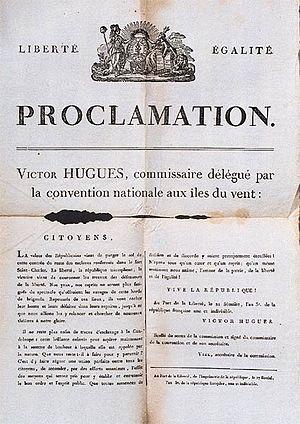
Le décret d'abolition de l'esclavage dans les colonies françaises du 4 février 1794 est une décision émise par la Convention nationale et votée à Paris le 16 pluviôse an II, 4 février 1794. Le décret décide l'abolition de l'esclavage des Nègres dans toutes les Colonies. Il suit et confirme l'initiative des commissaires civils de Saint Domingue Sonthonax et Polverel et prend valeur de loi générale. Le texte ne prévoit d'indemnisation pour aucune des catégories sociales. Inégalement appliqué, il a été abrogé par la loi du 20 mai 1802.
Jean-Baptiste Victor Hugues, né à Marseille le 20 juillet 1762 et mort à Cayenne le 12 août 1826, est un révolutionnaire français qui gouverna la Guadeloupe de 1794 à 1798, puis la Guyane de 1799 à 1809.
4 novembre :
L’histoire de l'esclavage est celle des différentes formes prises par la condition sociale d'êtres humains privés par d'autres du droit de propriété sur eux-mêmes. Si l'esclavage est mentionné dans les premières civilisations écrites, les conditions de son émergence sont, en l'absence de sources, impossibles à déterminer avec précision. Le statut et la fonction de l'esclave ont varié selon les époques et les lieux : les sources et les justifications de l'esclavage, la position et les tâches matérielles conférées aux esclaves ainsi que les conditions de sortie de la condition d'esclave sont autant d'éléments qui confèrent sa spécificité à chaque configuration historique.
La Guadeloupe, en créole guadeloupéen : Gwadloup, et en langues amérindiennes : Karukera, est une île française de l'archipel des Antilles, en réalité un archipel composé de deux parties principales : la Grande-Terre à l'est et la Basse-Terre à l'ouest, séparées par un bras de mer « la Rivière-Salée ». La Guadeloupe est aussi par extension administrative un département français, une région mono-départementale de l'Outre-mer français et une région ultrapériphérique européenne, située dans les Caraïbes ; son code départemental officiel est le « 971 ». Elle est membre de l’OECS.
Cette page concerne l'année 1794 du calendrier grégorien.